Sandra Morgen

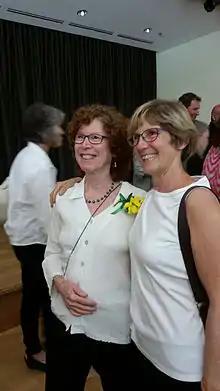
Sandra Morgen (left) pictured with friend after receiving the University of Oregon Research Faculty Excellence Award for Outstanding Research Career

Morgen received her PhD from the University of North Carolina at Chapel Hill in 1982, where she wrote her dissertation on a group of smaller Women's Health clinics that served women of color and poor and working class women. While at UNC Chapel Hill, she was an active member of a socialist feminist group.